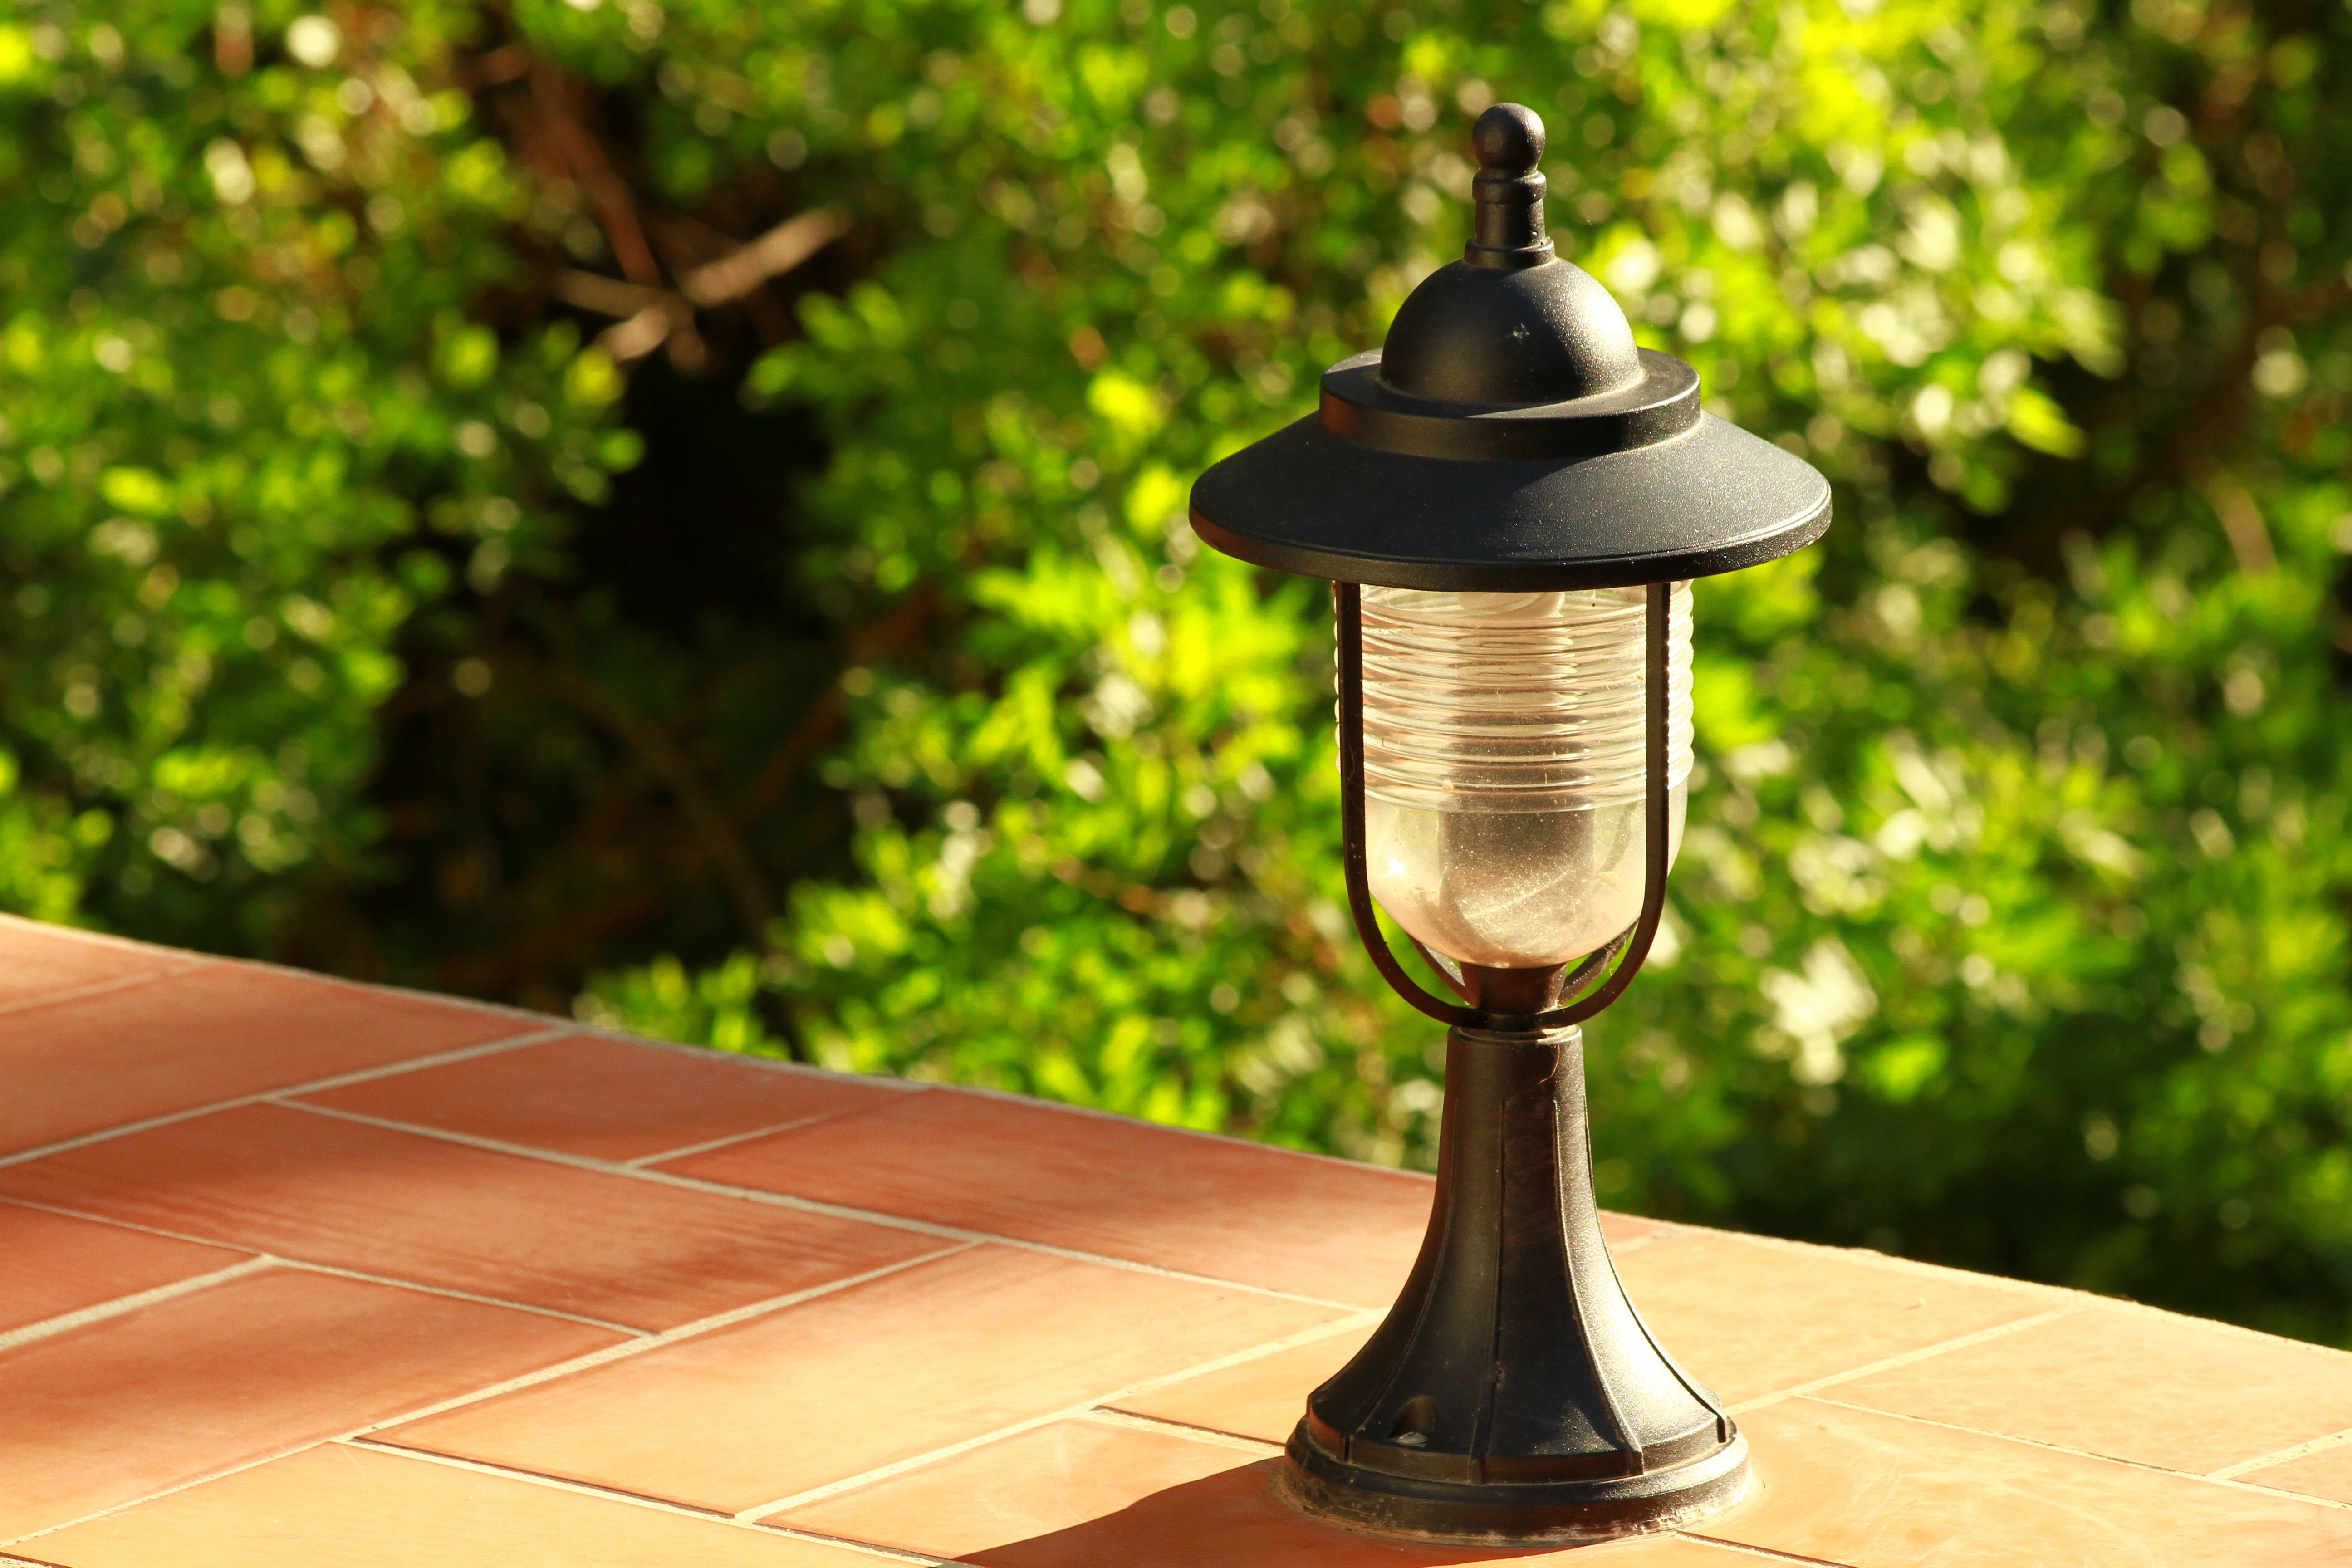
light, lantern, lamp, garden, lighting, leaves, light fixture